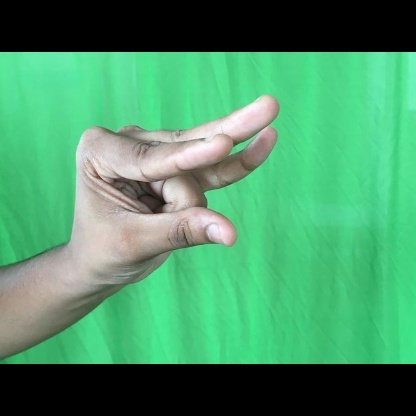
Mudra: Kangulam